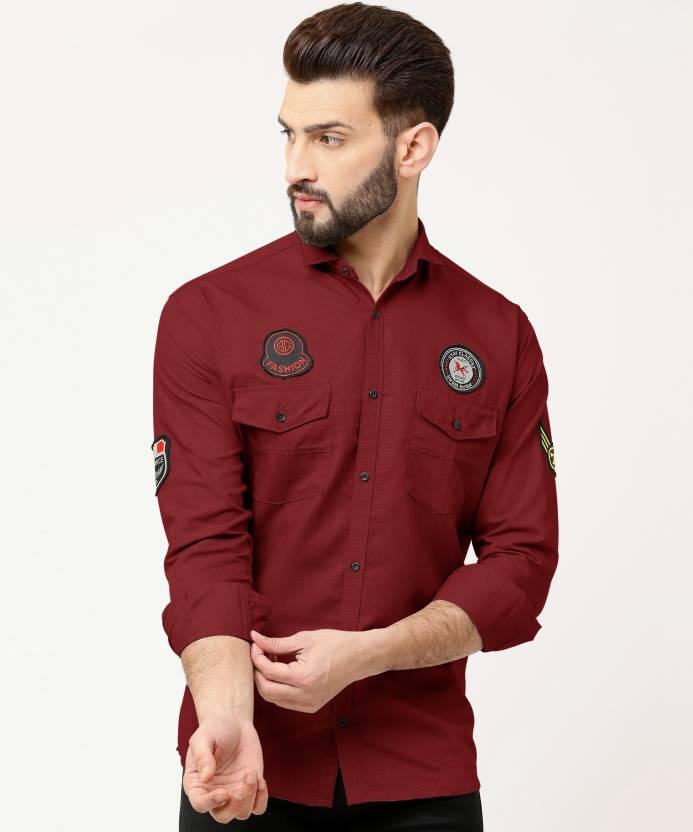
Product: Men Slim Fit Solid Spread Collar Casual Shirt
Price: ₹398
Colors: Maroon
Pattern: Solid